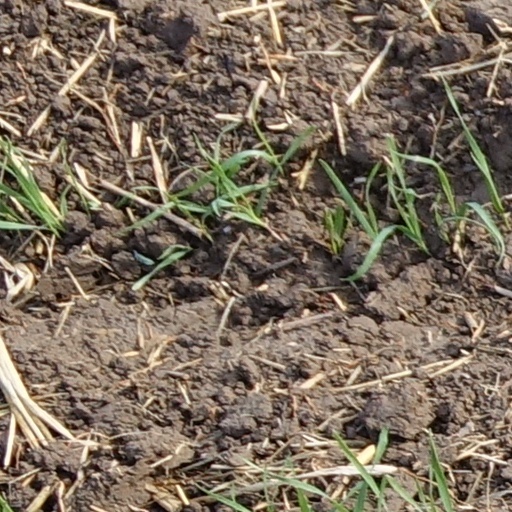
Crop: wheat